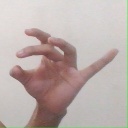
अक्षर: ओ